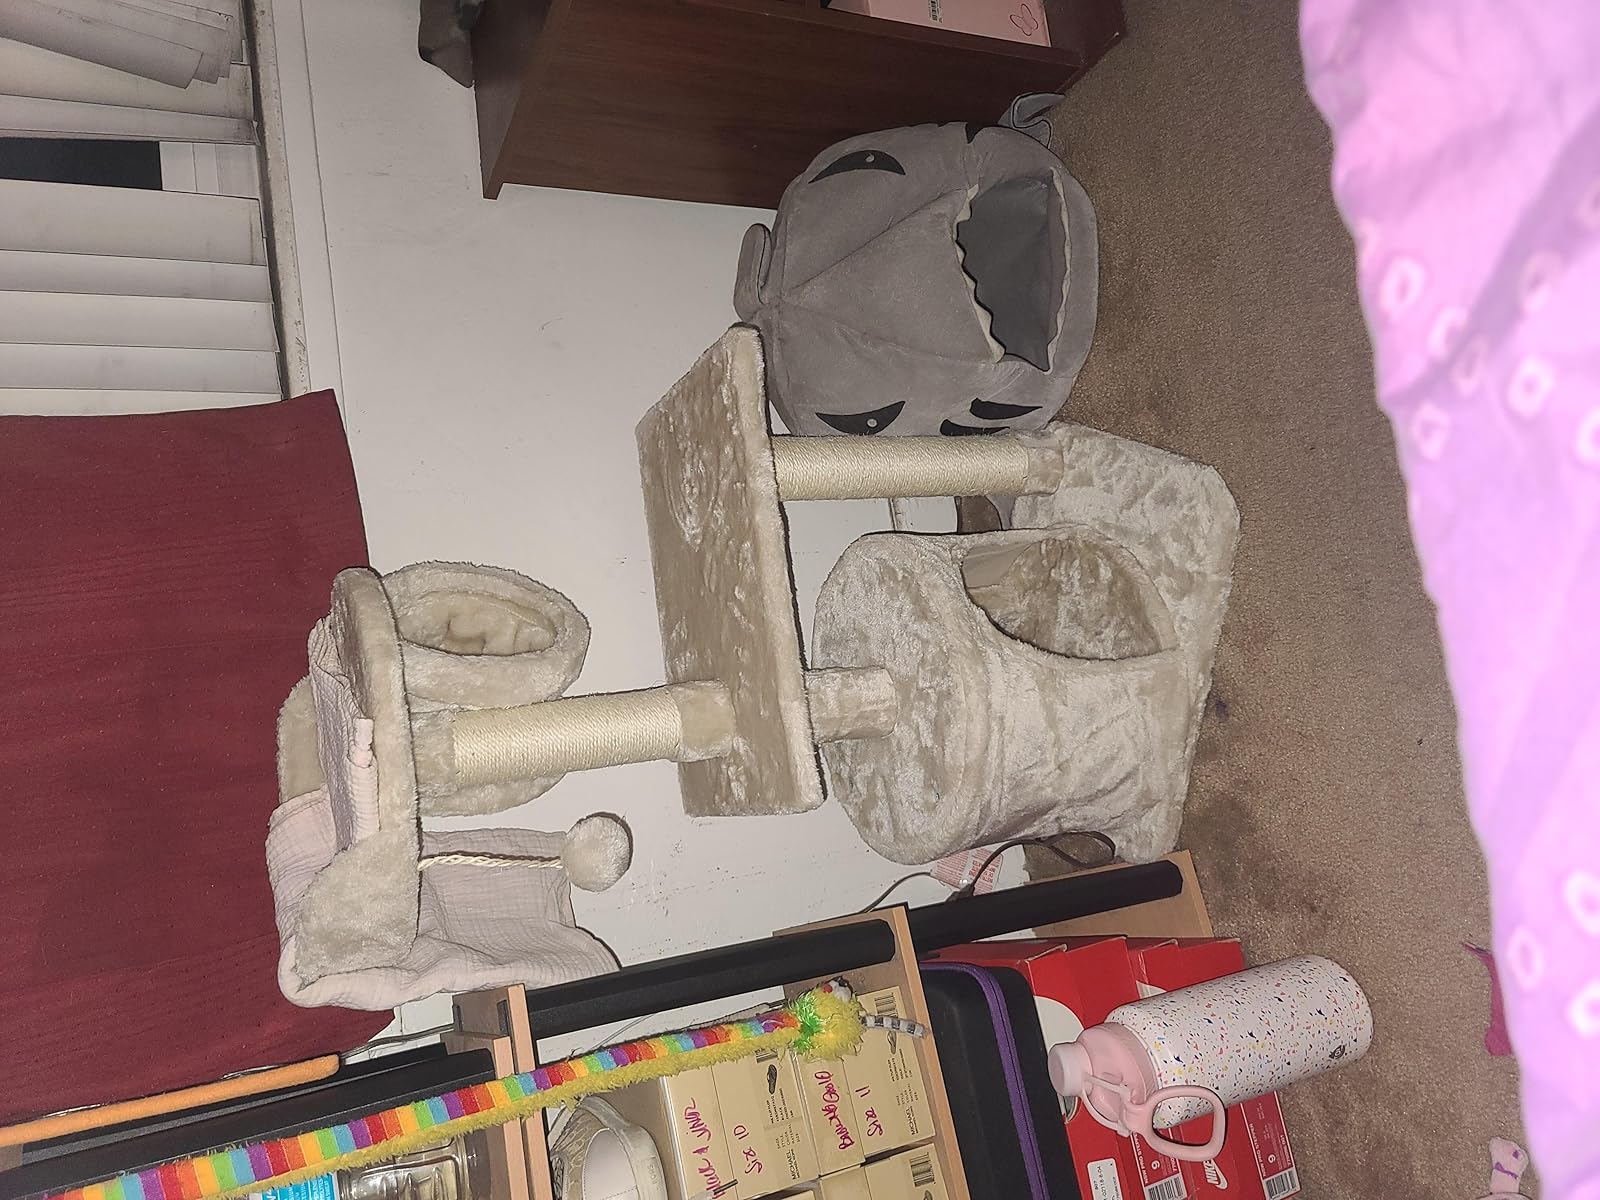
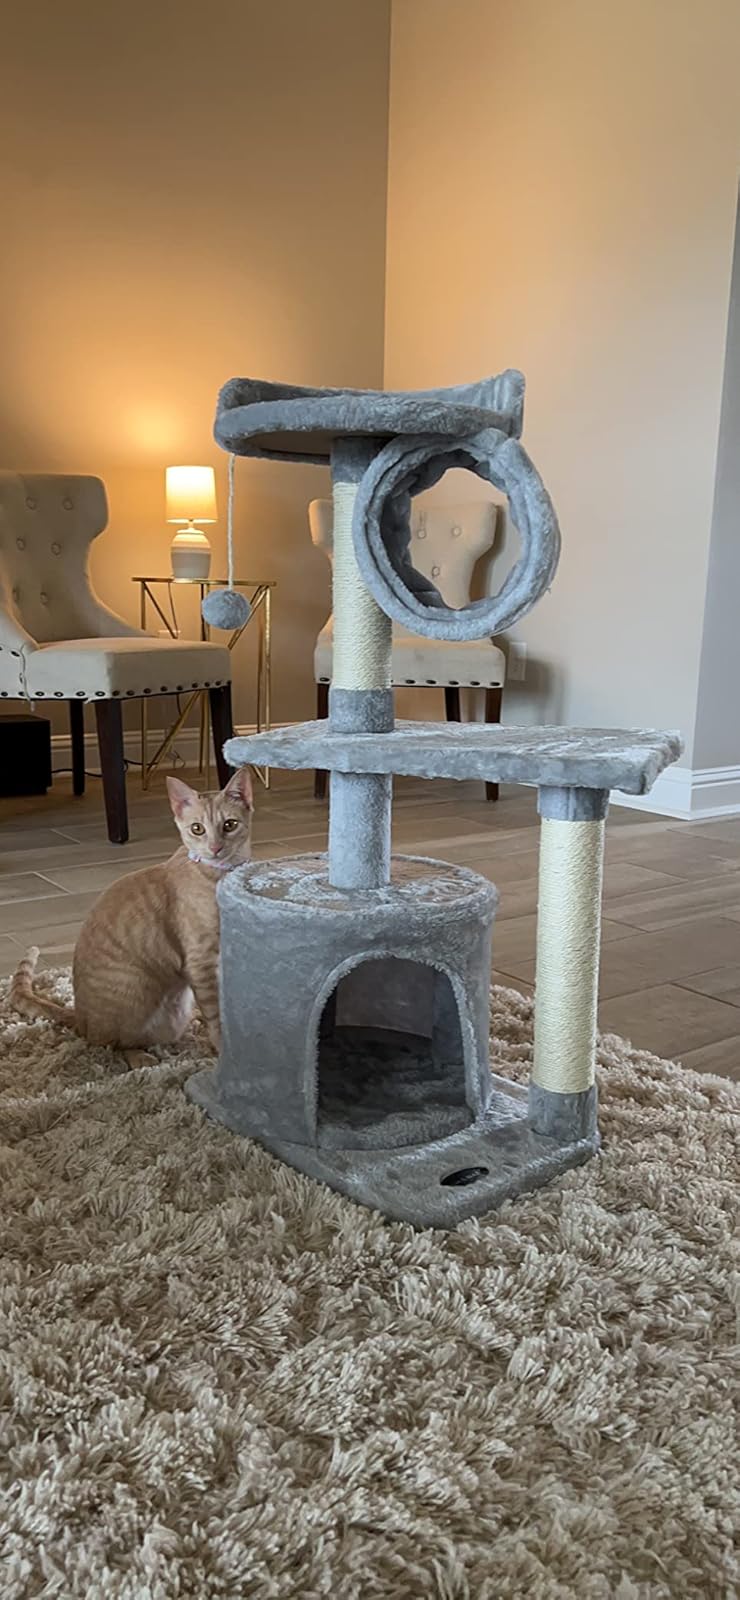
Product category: items_cat tree
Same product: yes